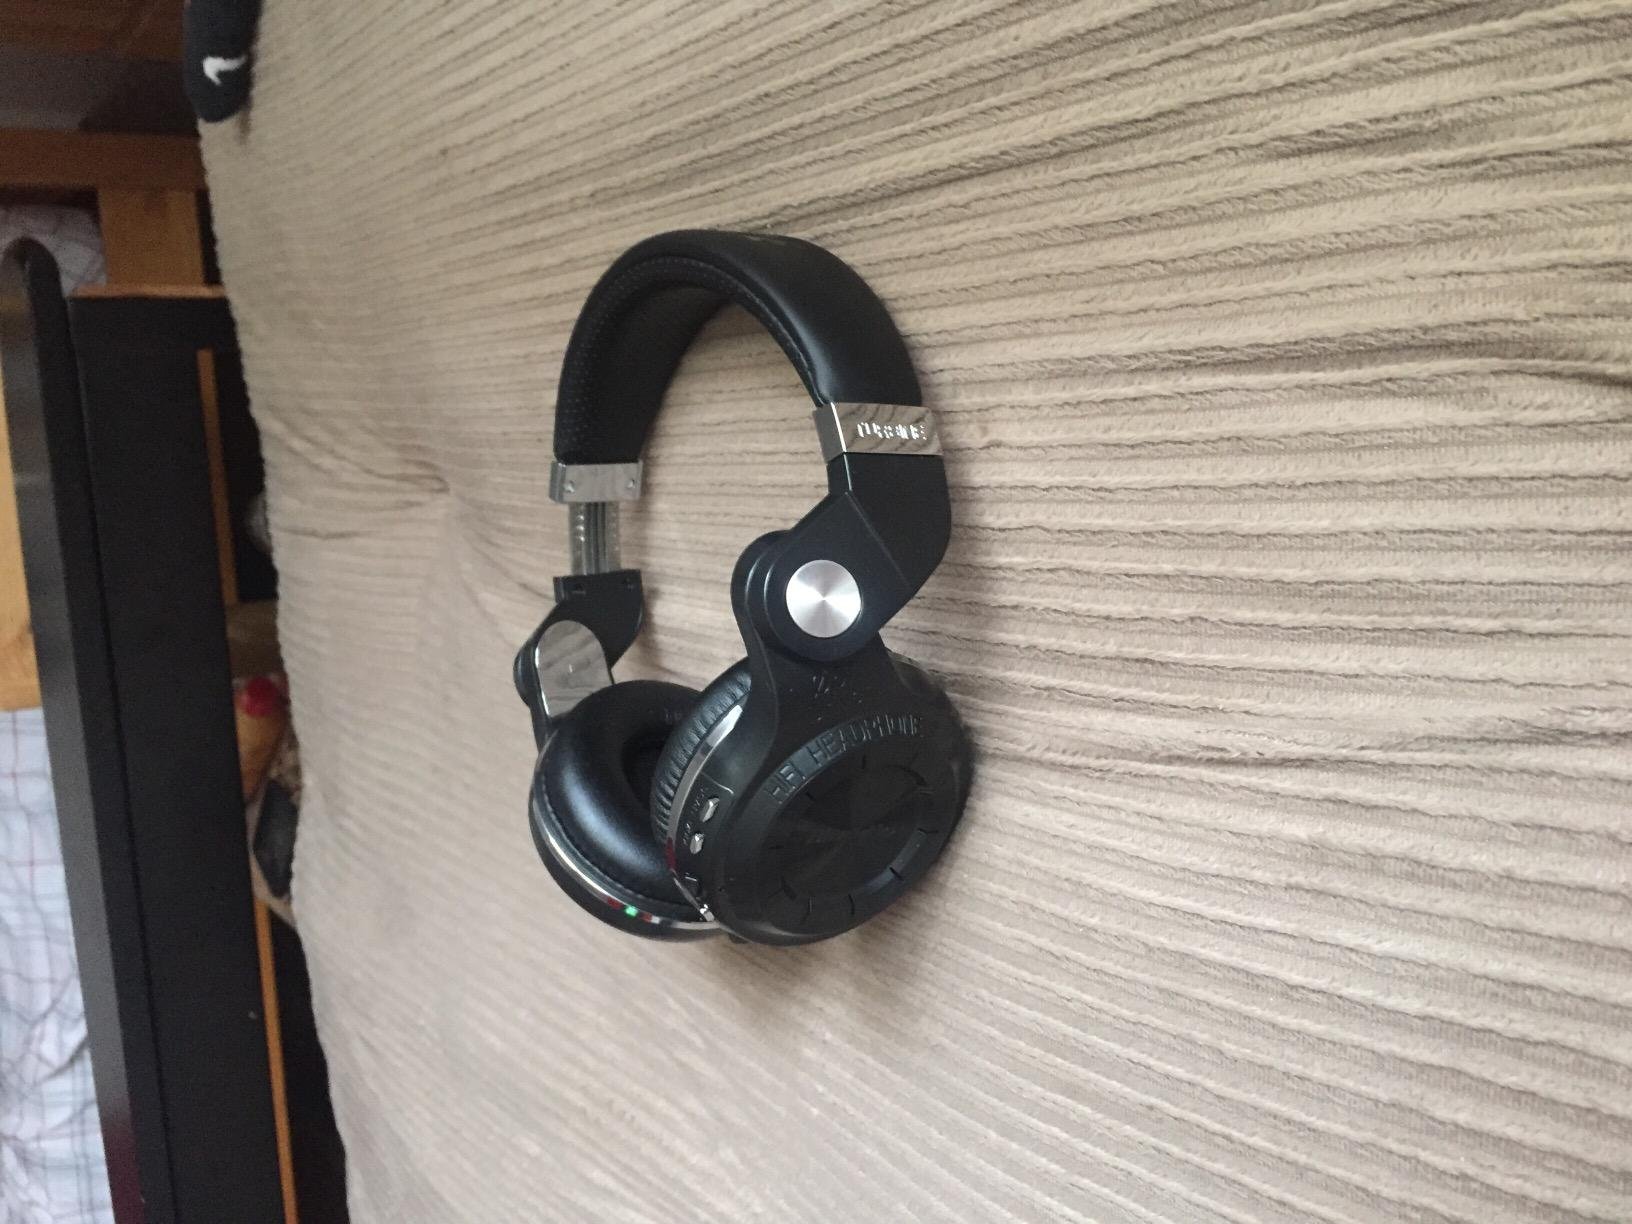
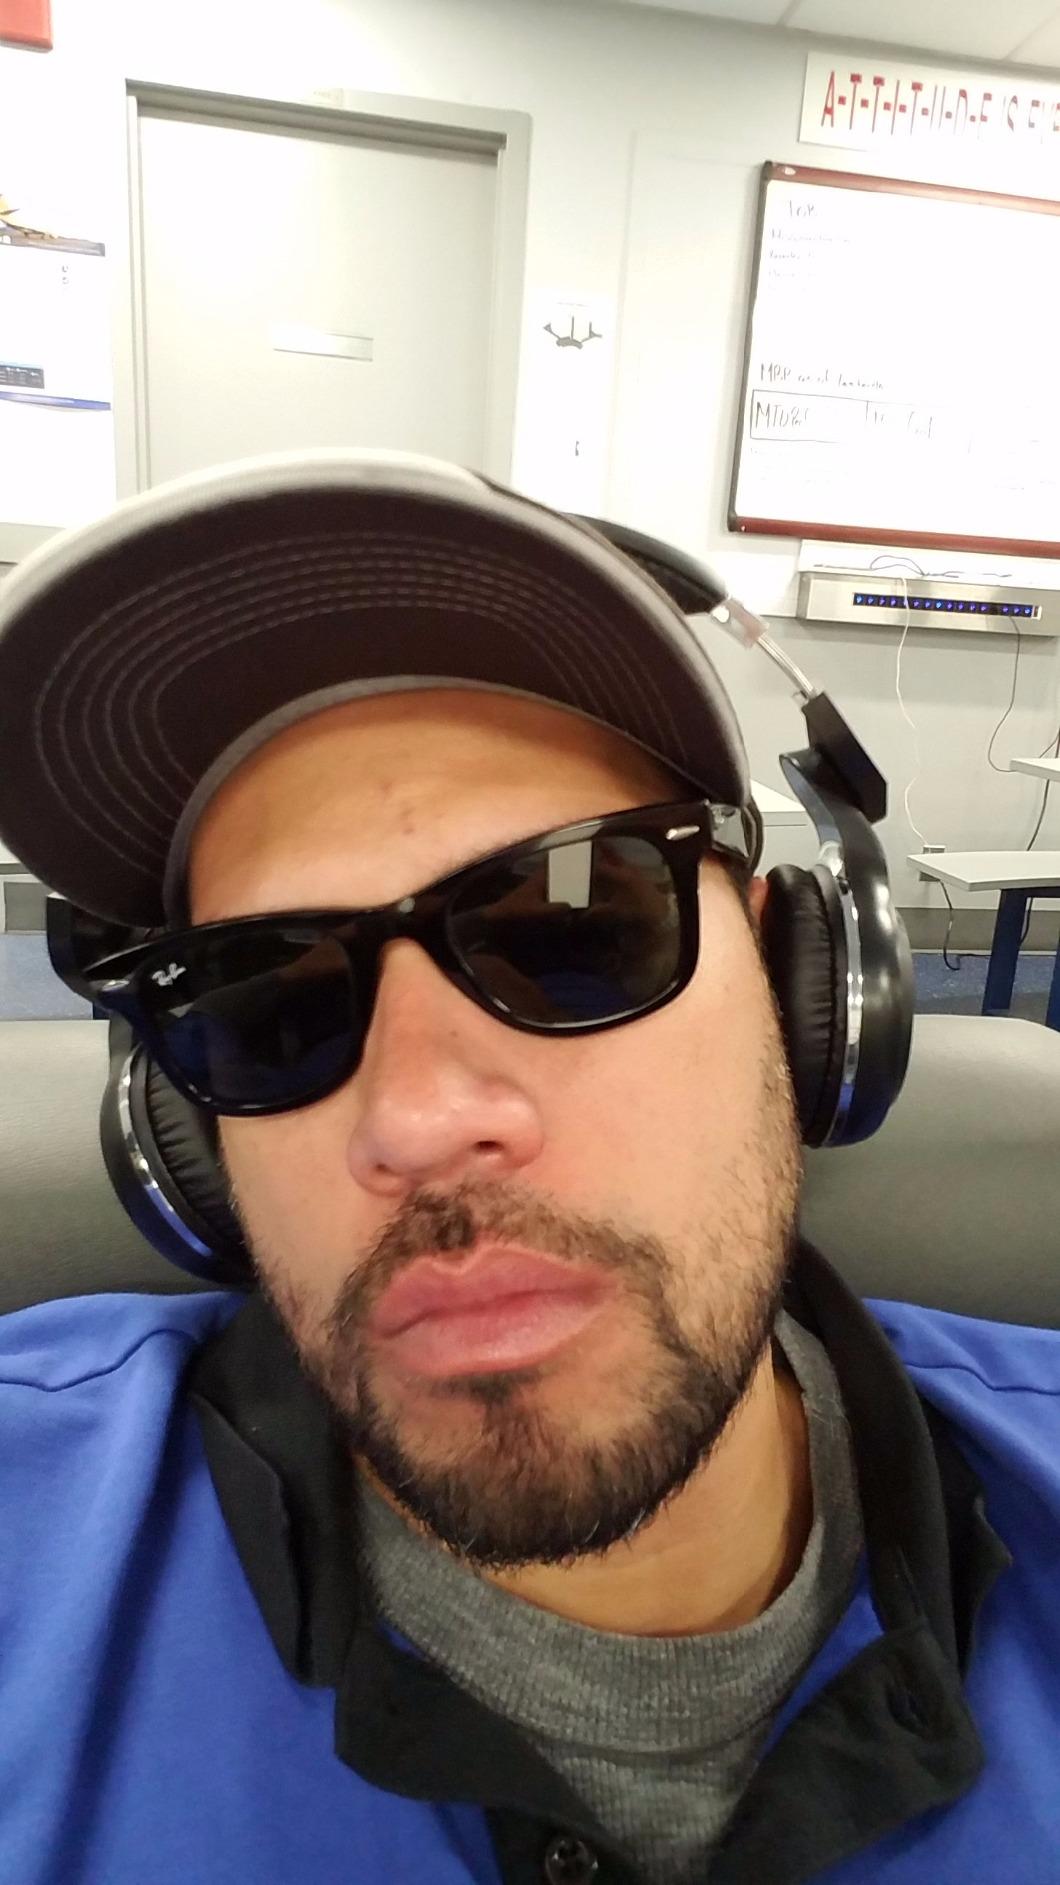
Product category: headphones
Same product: no